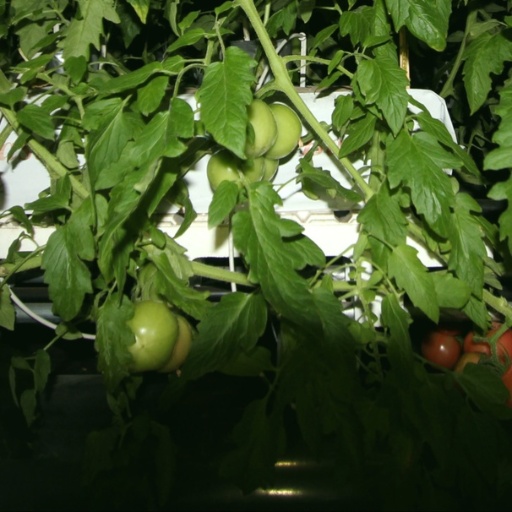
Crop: tomato